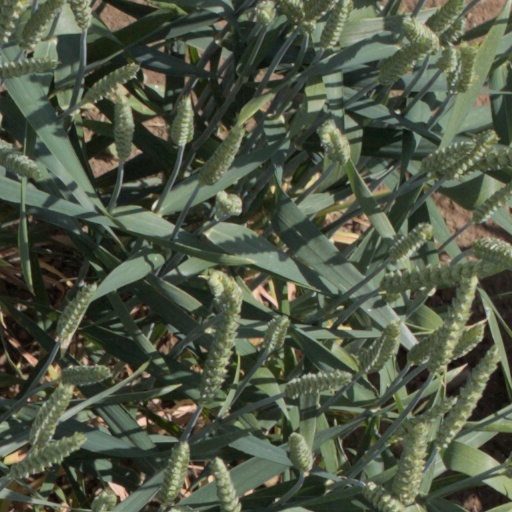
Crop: wheat